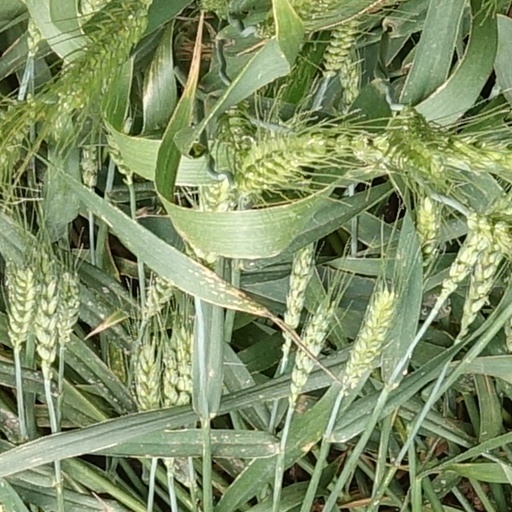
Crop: wheat